Dan Martin (cyclist)

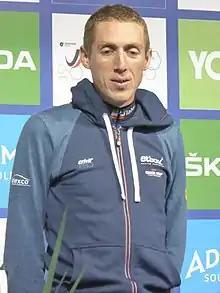
Martin at the 2016 Tour of Britain

Daniel John Martin (born 20 August 1986) is a British-Irish (dual national) former professional road racing cyclist, who rode professionally between 2008 and 2021 for the , , and teams.